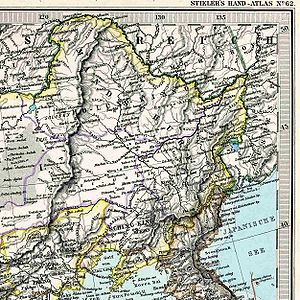
Store Khingan
Store Khingan i tydelig relief i nord-syd-retning
Store Khingan, er en vulkansk bjergkæde i Indre Mongoliet i den nordøstlige del af Kina. Bjergkæden er omkring 1.200 km lang fra nord til syd, og bliver smallere mod syd. Den skiller slettelandet i nordøst-Kina i øst fra det Mongolske plateau i vest. Området har en middelhøjde på 1.200 til 1.300 meter, med de højeste toppe på 2.035 meter.